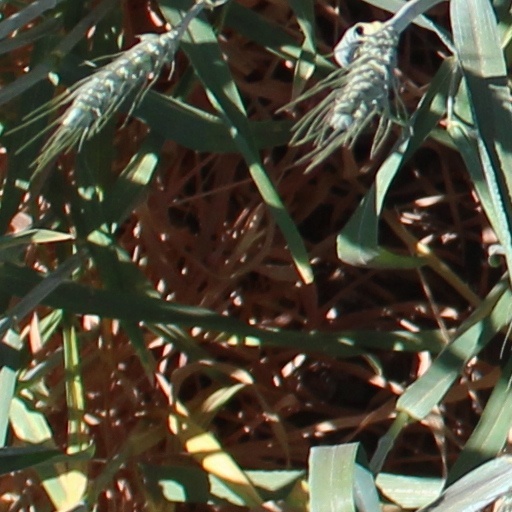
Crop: wheat